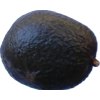
Label: black_avocado